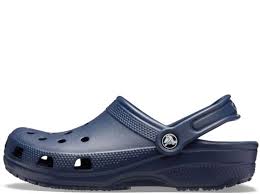
Label: Clog